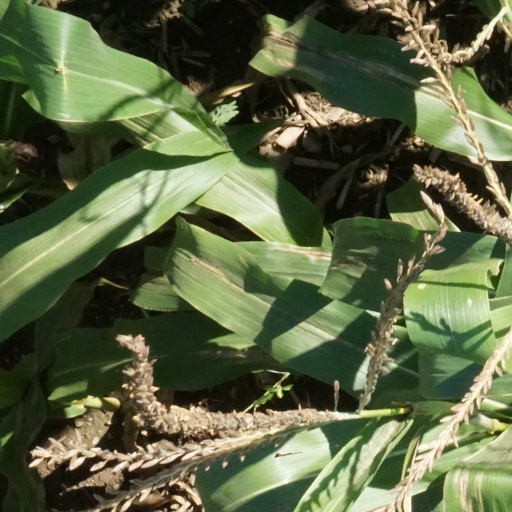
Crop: maize; corn